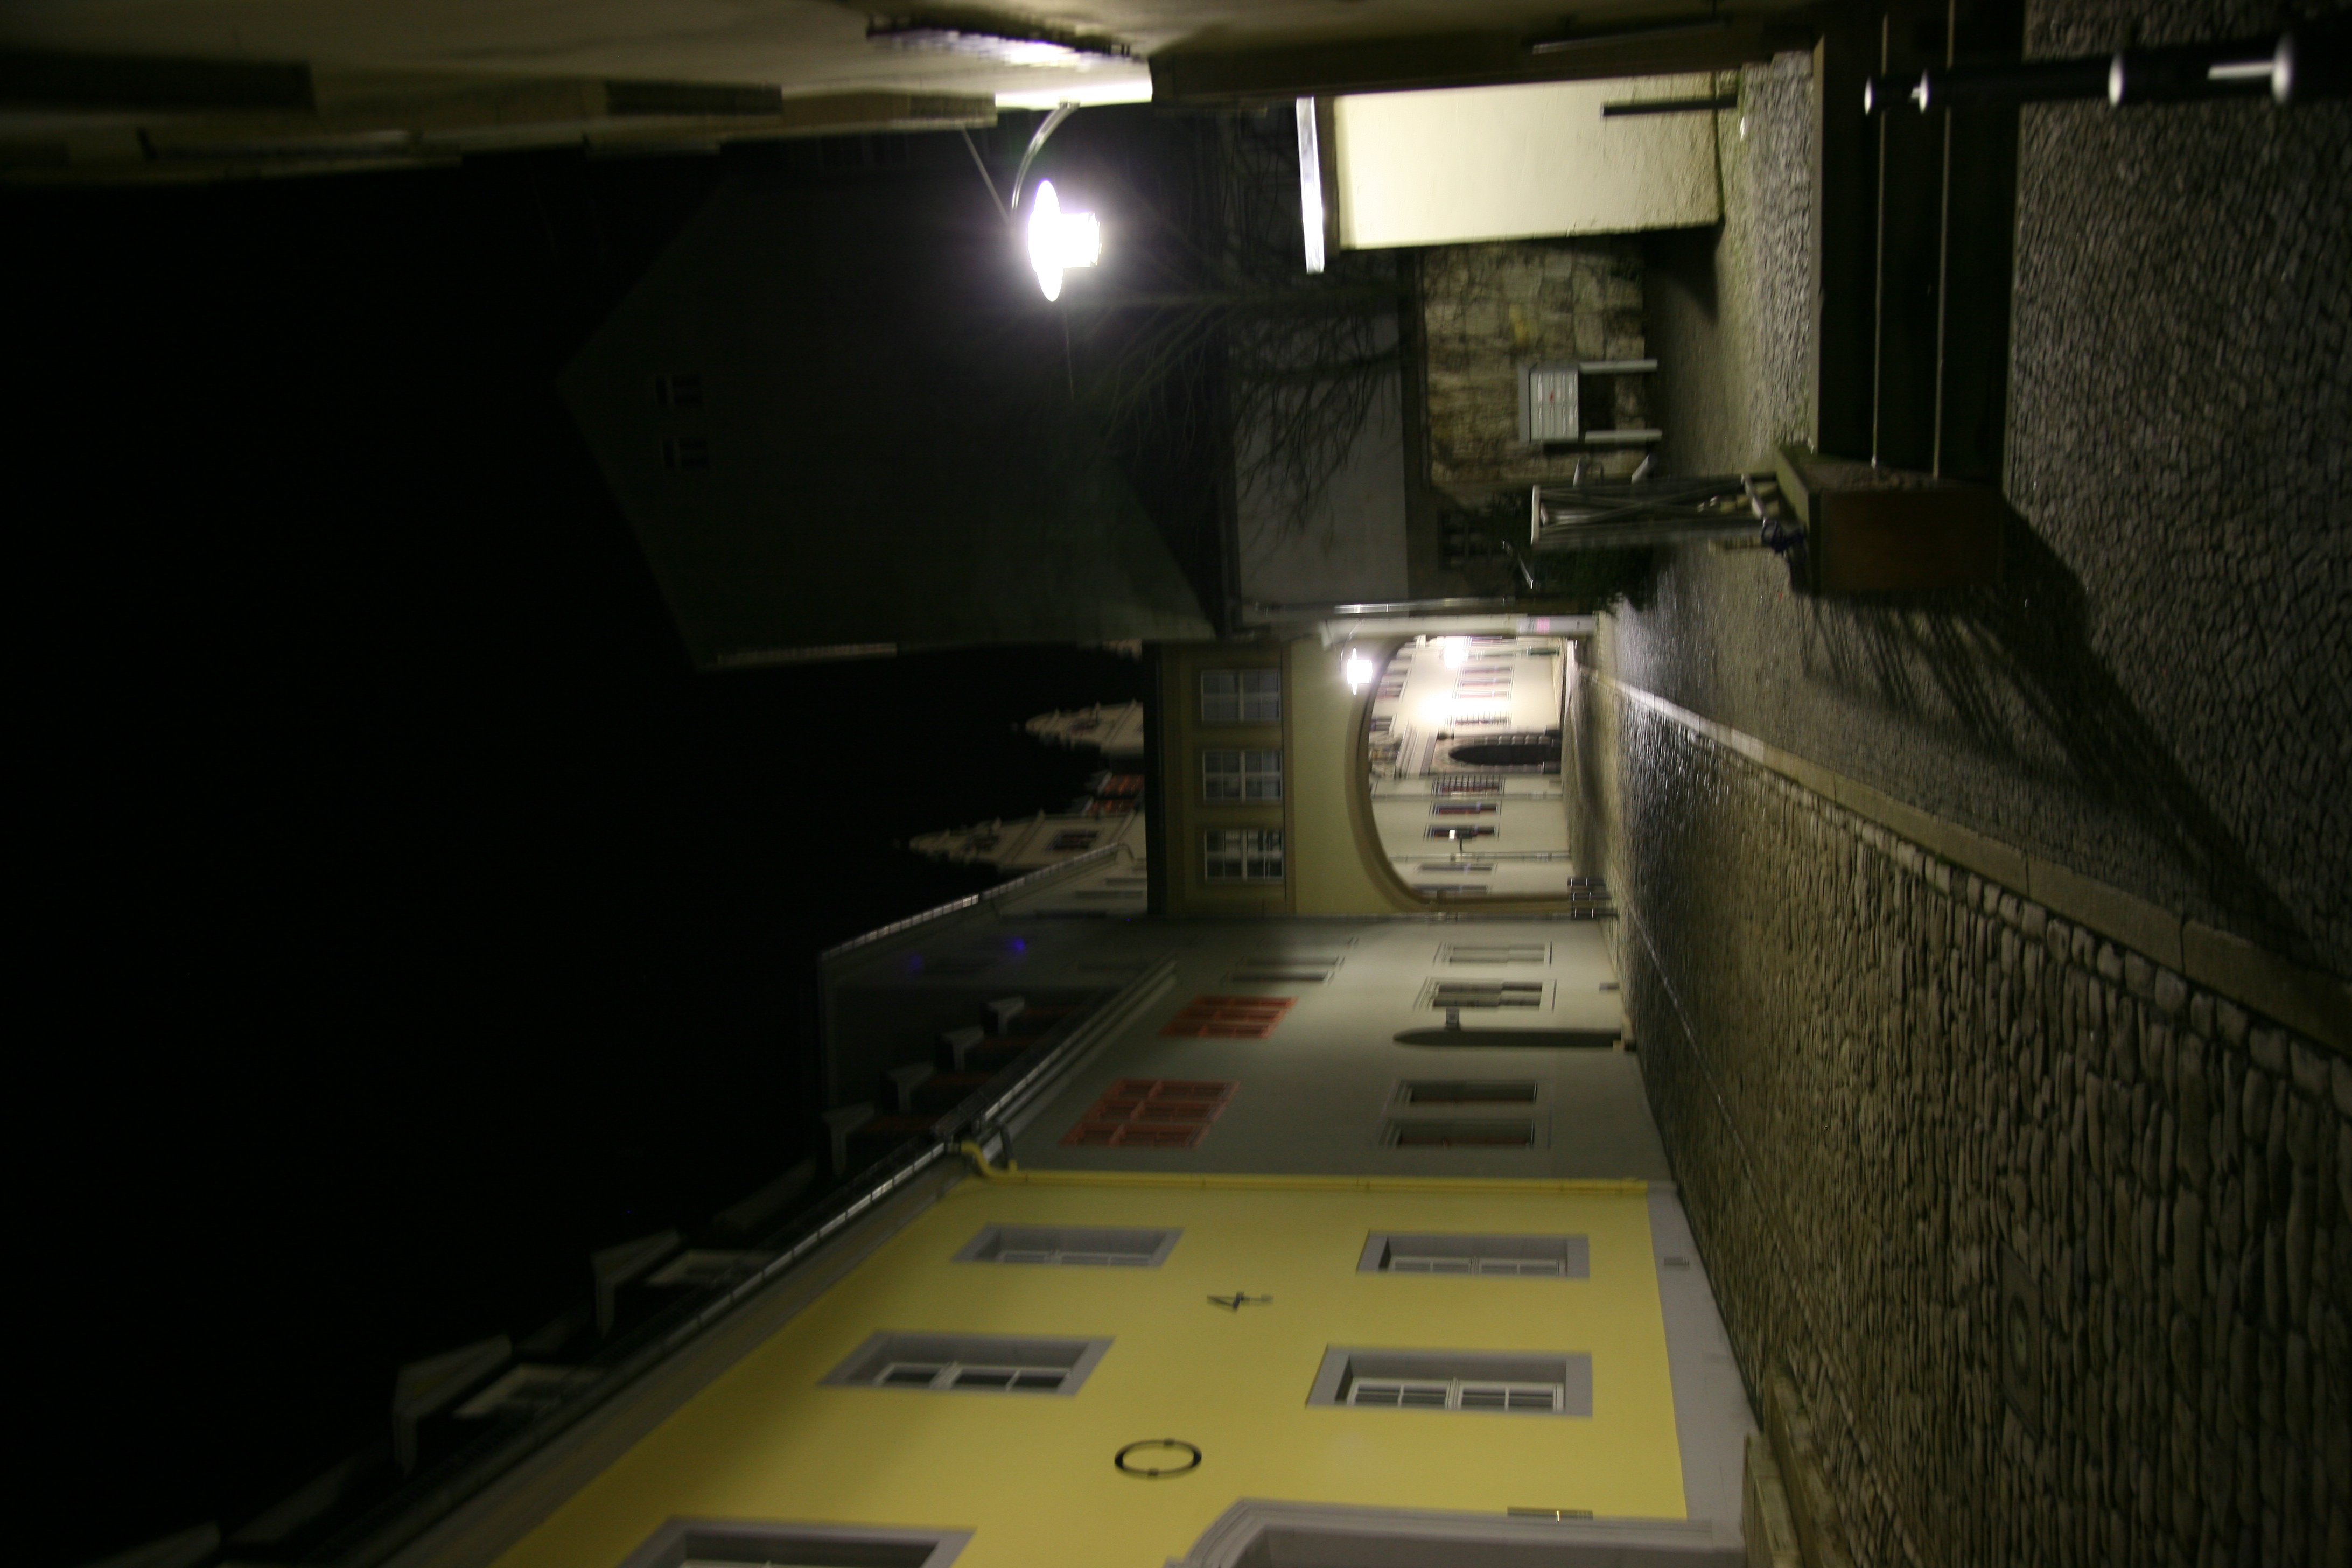
light, street, night, house, alley, darkness, lighting, rue, germany, allemagne, nacht, strasse, nuit, shape, strase, thuringia, weimar, thuringe, th ringen, kollengiengasse, urban area